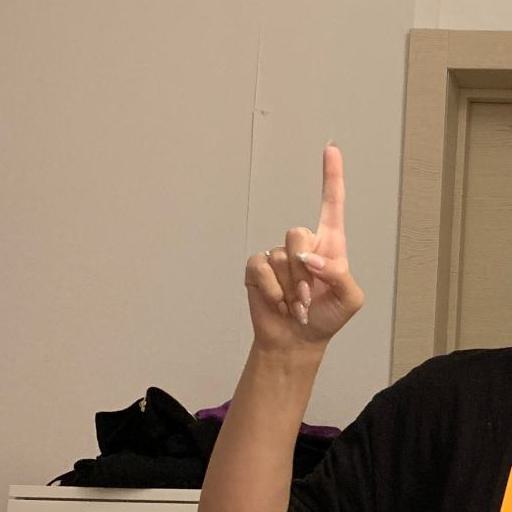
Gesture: one